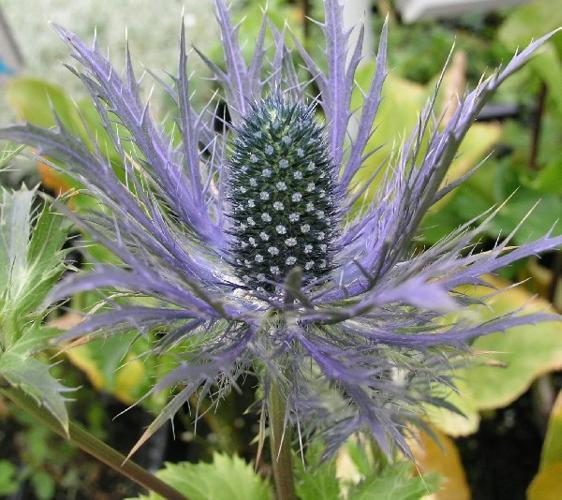
Label: alpine sea holly